Jayanti (Hinduism)

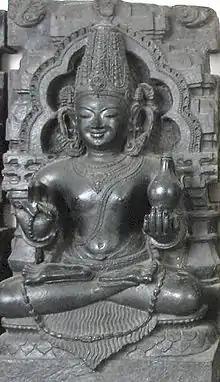
Shukra, the husband of Jayanti

The "Matsya Purana" narrates that the asuras were almost decimated in battle with the devas. Their guru, Shukra, goes to Mount Kailash to please the god Shiva and acquire new powers to revive the asuras from doom. Shukra performs severe "tapas" (austerities). The devas try to destroy the remaining asuras and their refuge by Shukra's mother, Kavyamata. But after the murdered Kavyamata is resurrected, Indra, the king of the devas, becomes worried that with Shukra's success the asuras will regroup and attack again. He sends his daughter Jayanti to serve Shukra and to do anything possible to the advantage of Indra.